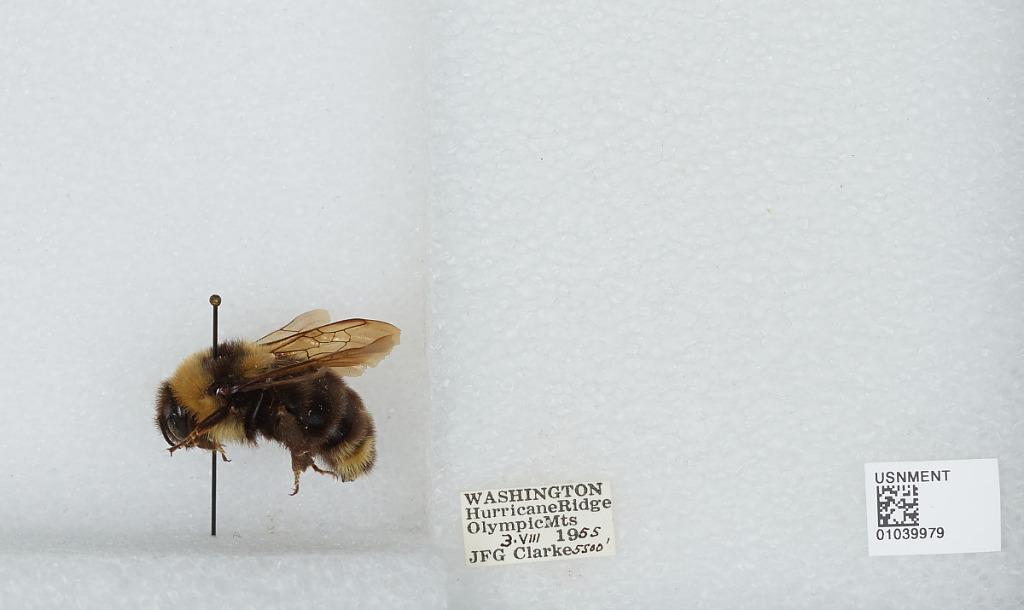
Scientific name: Bombus (Psithyrus) suckleyi Greene
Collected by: J. Clarke
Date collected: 1955-8-3
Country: United States
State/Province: Washington
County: Clallam
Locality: Hurricane Ridge, Olympic Mountains
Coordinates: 47.9692, -123.498